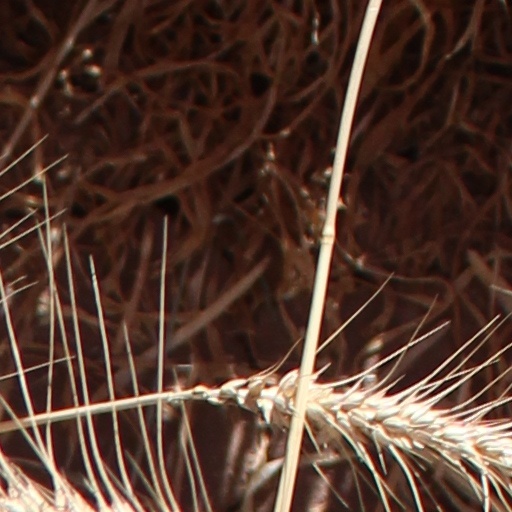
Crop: wheat